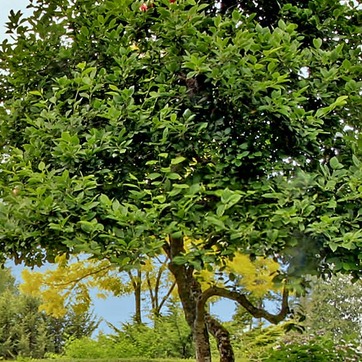
Material: foliage